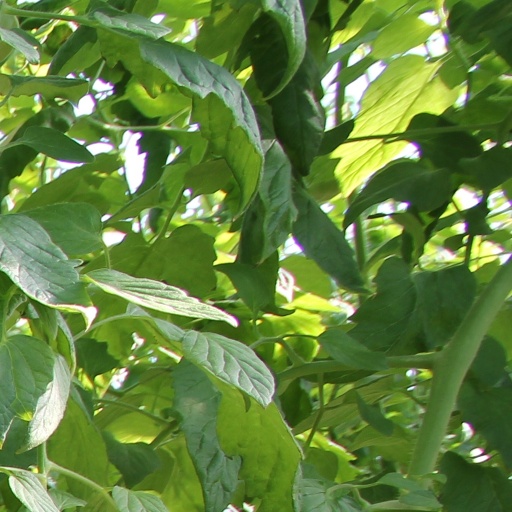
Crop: tomato